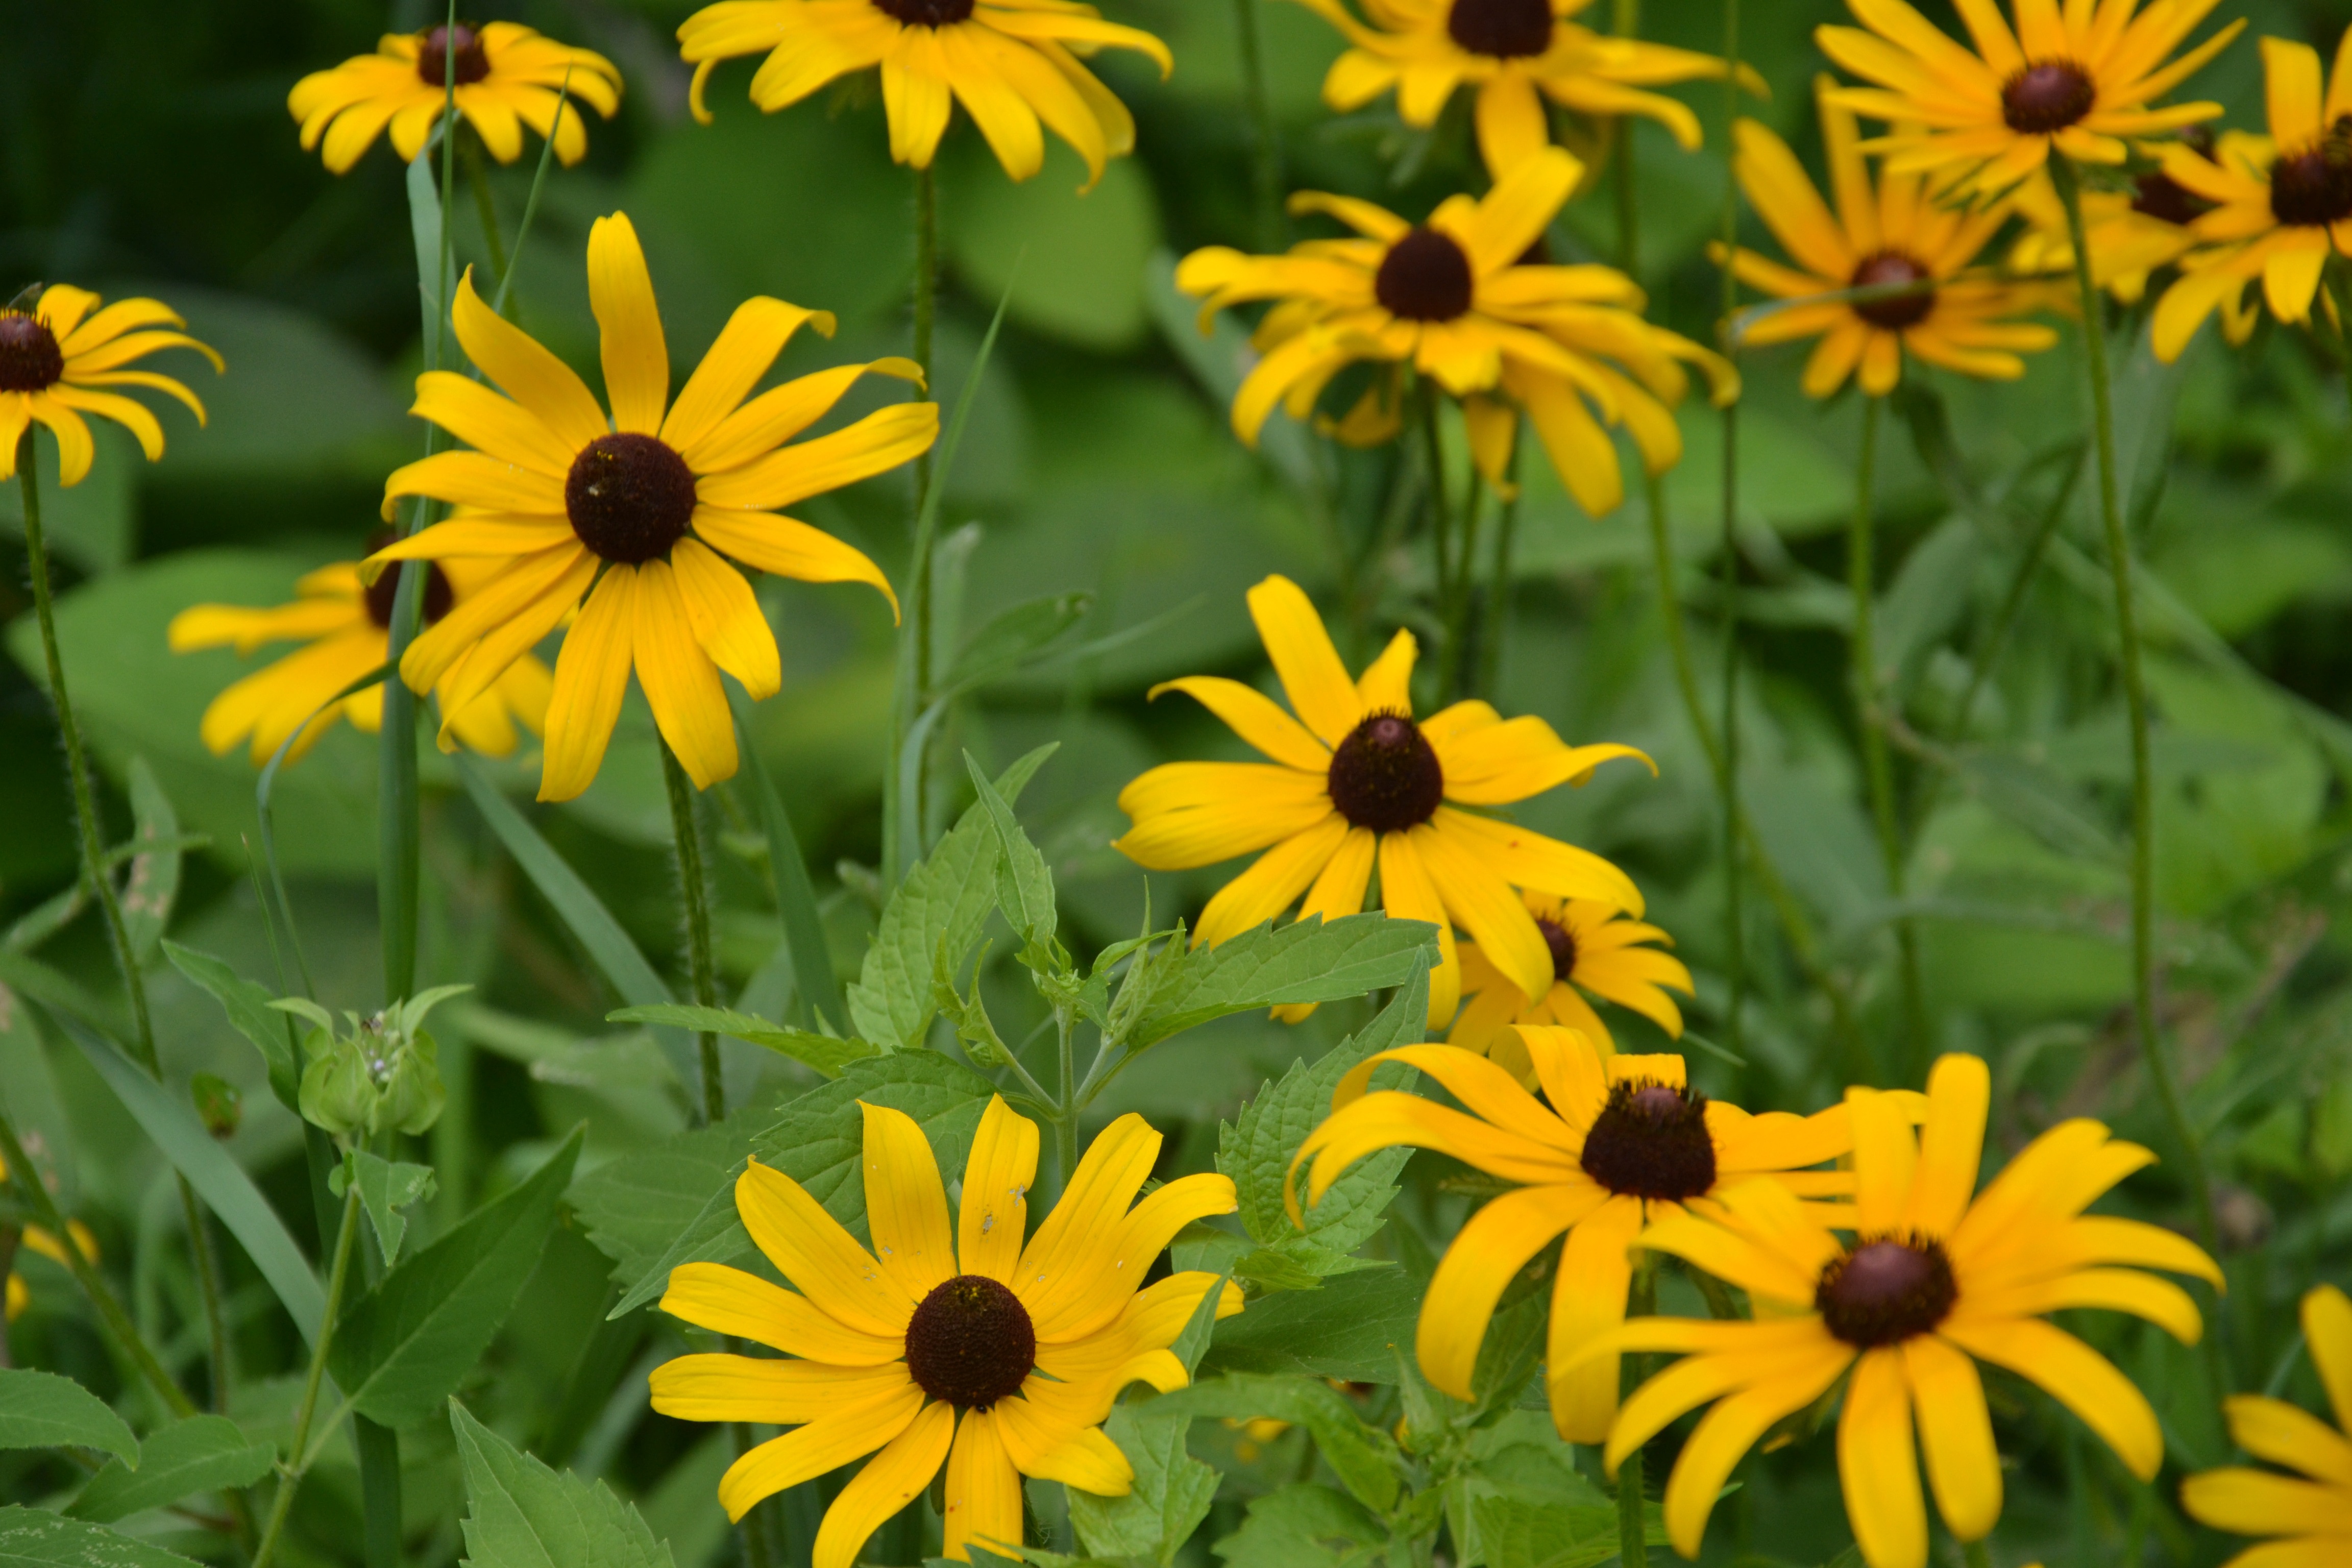
plant, field, meadow, prairie, flower, petal, daisy, spring, herb, yellow, flora, wild flower, wildflower, flowers, daisies, flowering plant, daisy family, yellow daisy, oxeye daisy, annual plant, land plant, chamaemelum nobile, marguerite daisy